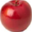
Label: apple